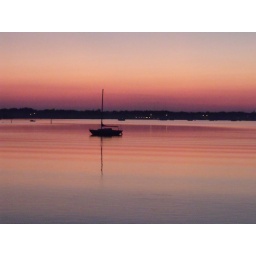
sailboat in the pink purple universe